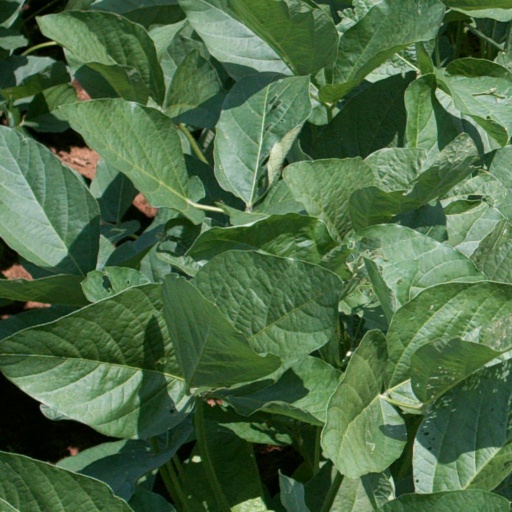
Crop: soybean